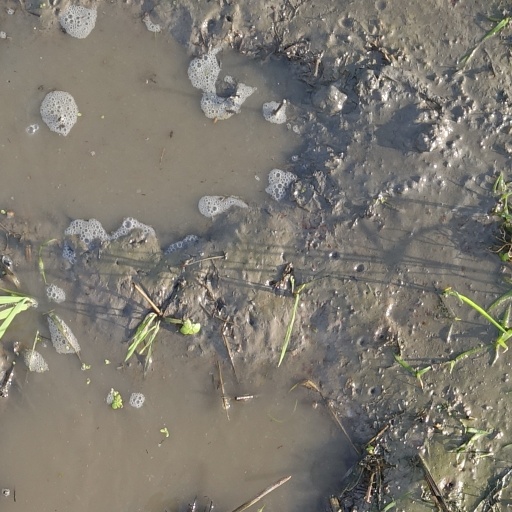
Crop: rice